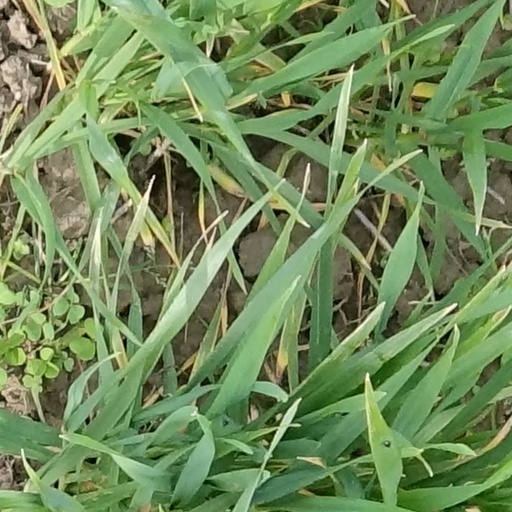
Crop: wheat